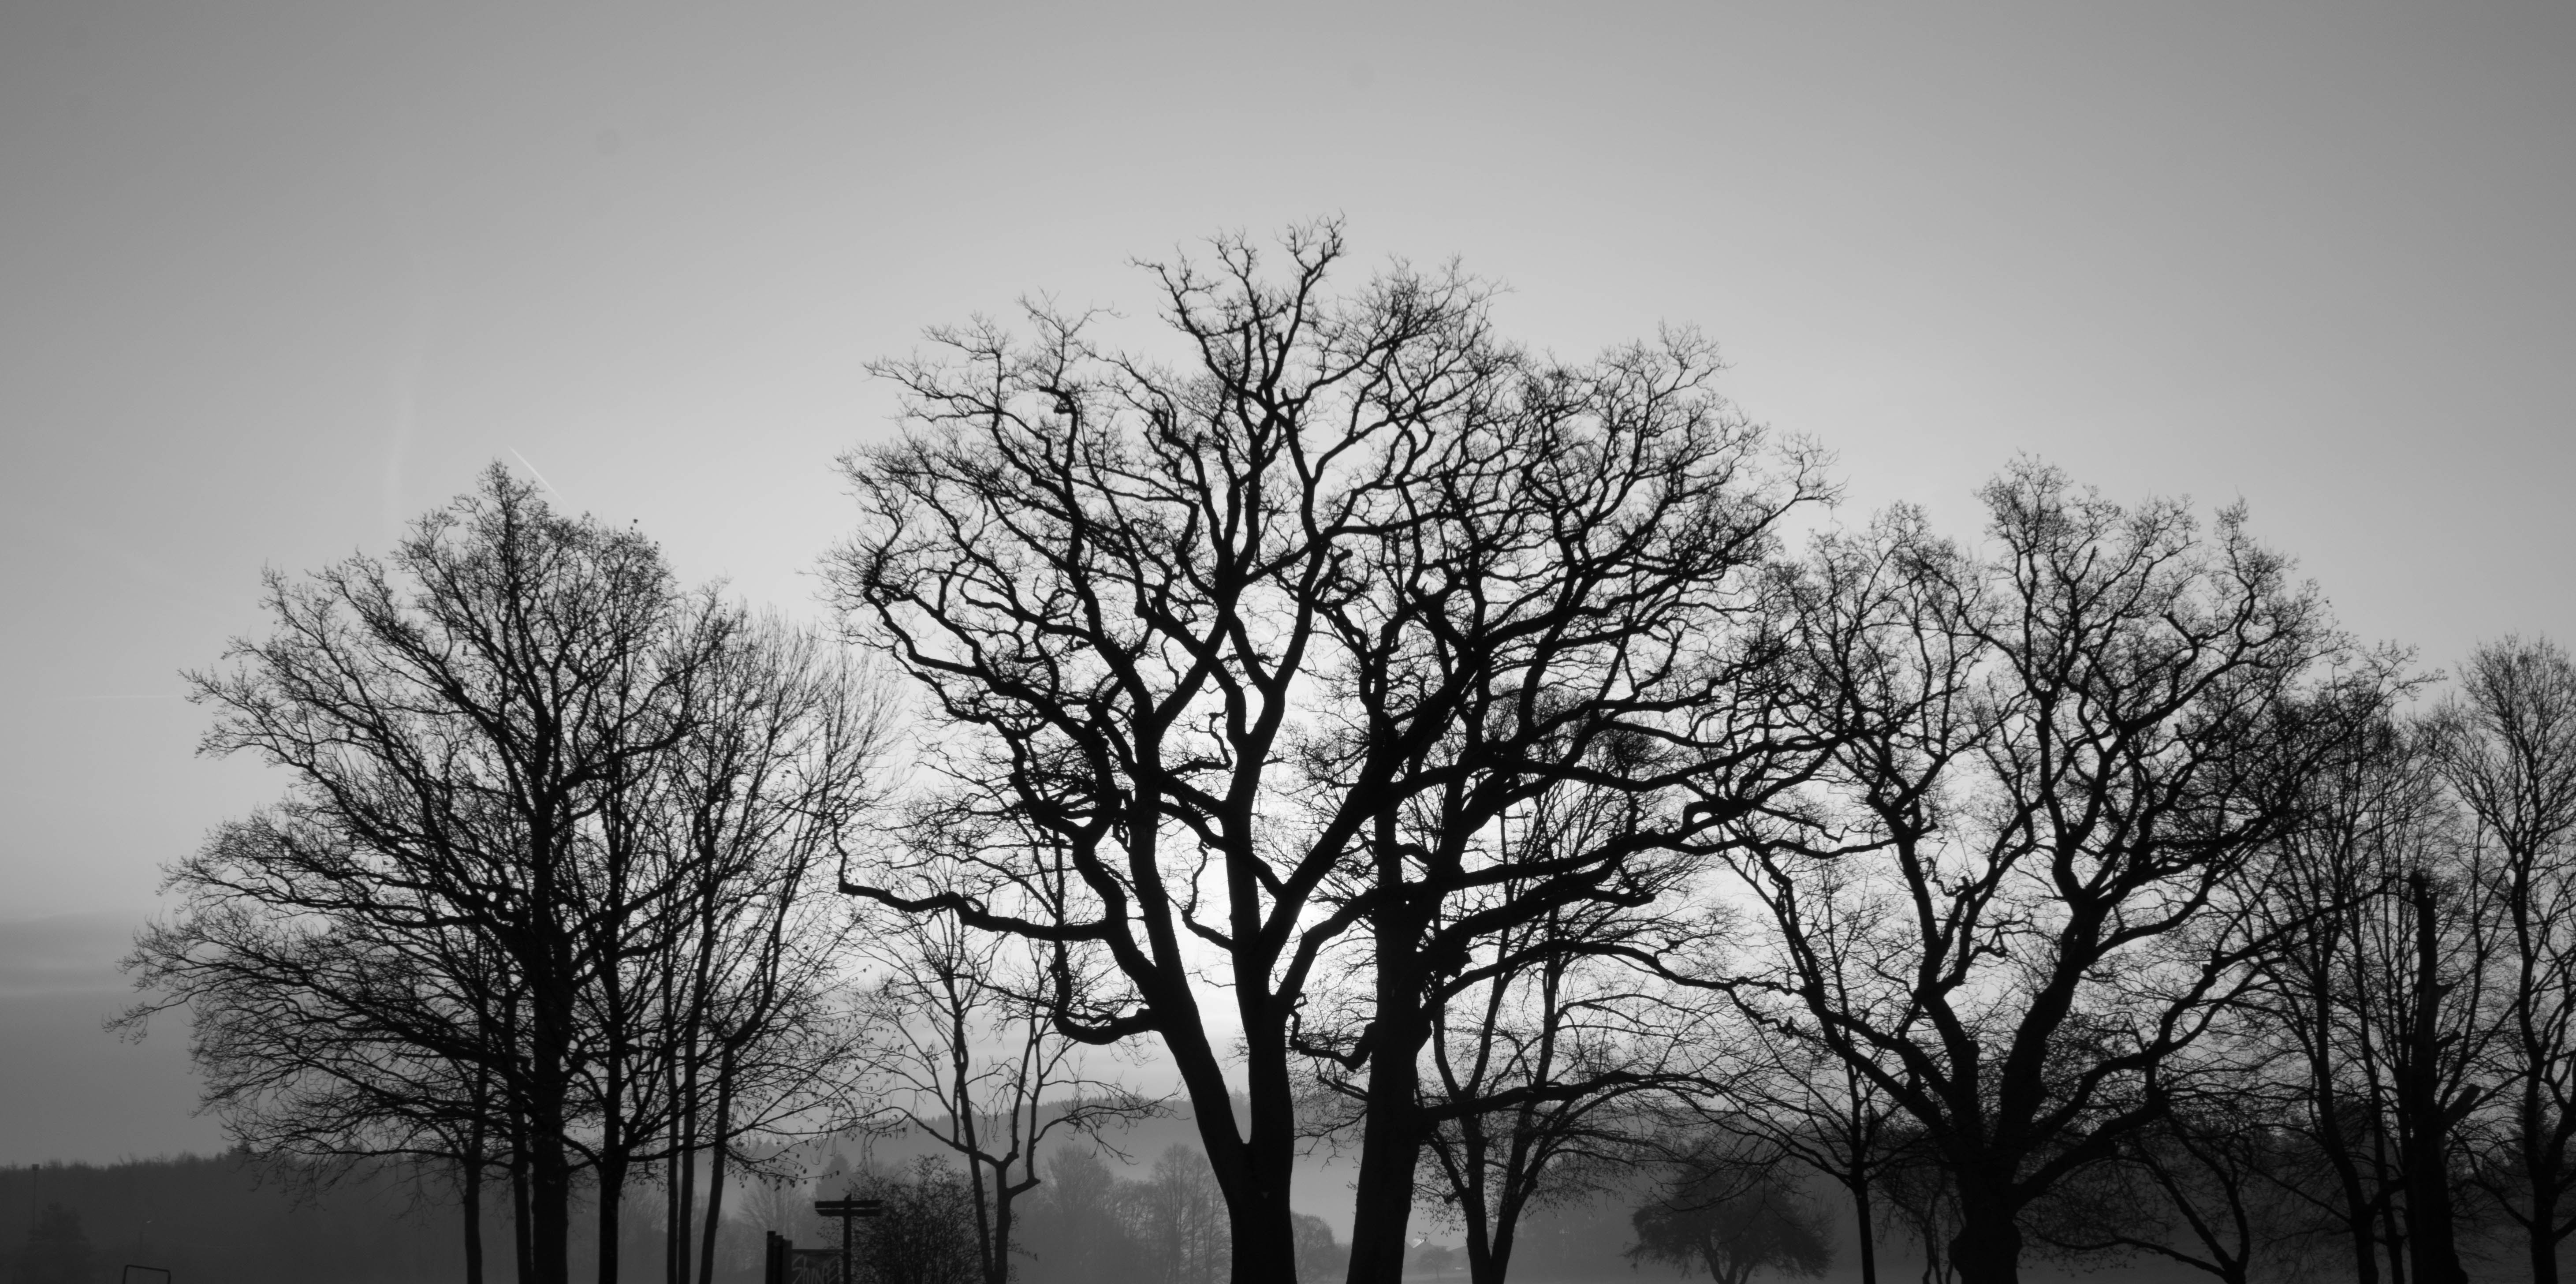
tree, sky, branch, black and white, black, woody plant, nature, monochrome photography, cloud, atmosphere, winter, morning, photography, monochrome, daytime, sunlight, plant, fog, mist, twig, evening, stock photography, landscape, freezing, frost, computer wallpaper